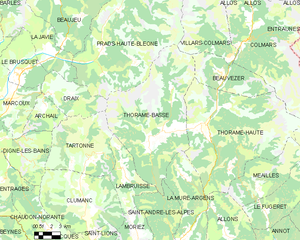
Carte des communes françaises: Thorame-Basse
Thorame-Basse est une commune française, située dans le département des Alpes-de-Haute-Provence en région Provence-Alpes-Côte d'Azur.